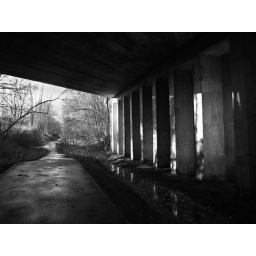
A black and white version of a bridge that goes over the Haswell to Hart pathway.